St Benet's Hall, Oxford

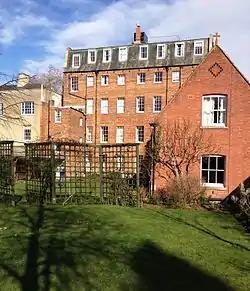
St Benet's Hall Garden

Until 2012, the Master of the hall was always a Benedictine monk from Ampleforth. On 1 September of that year, Werner Jeanrond, formerly holder of the 1640 Chair of Divinity at the University of Glasgow, became the new Master. He was the first Catholic layman ever to run the hall. Jeanrond became a full member of the Faculty of Theology and Religion at Oxford and was engaged in both teaching and research, as well as serving as head of house.